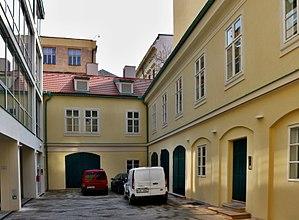
Le palais Harrach, également connu sous le nom de maison Goldberg ou de palais U Zelene Iouky, est un édifice baroque construit situé rue Jindřišská dans la Nouvelle Ville de Prague. Il est protégé en tant que monument culturel de la République tchèque.